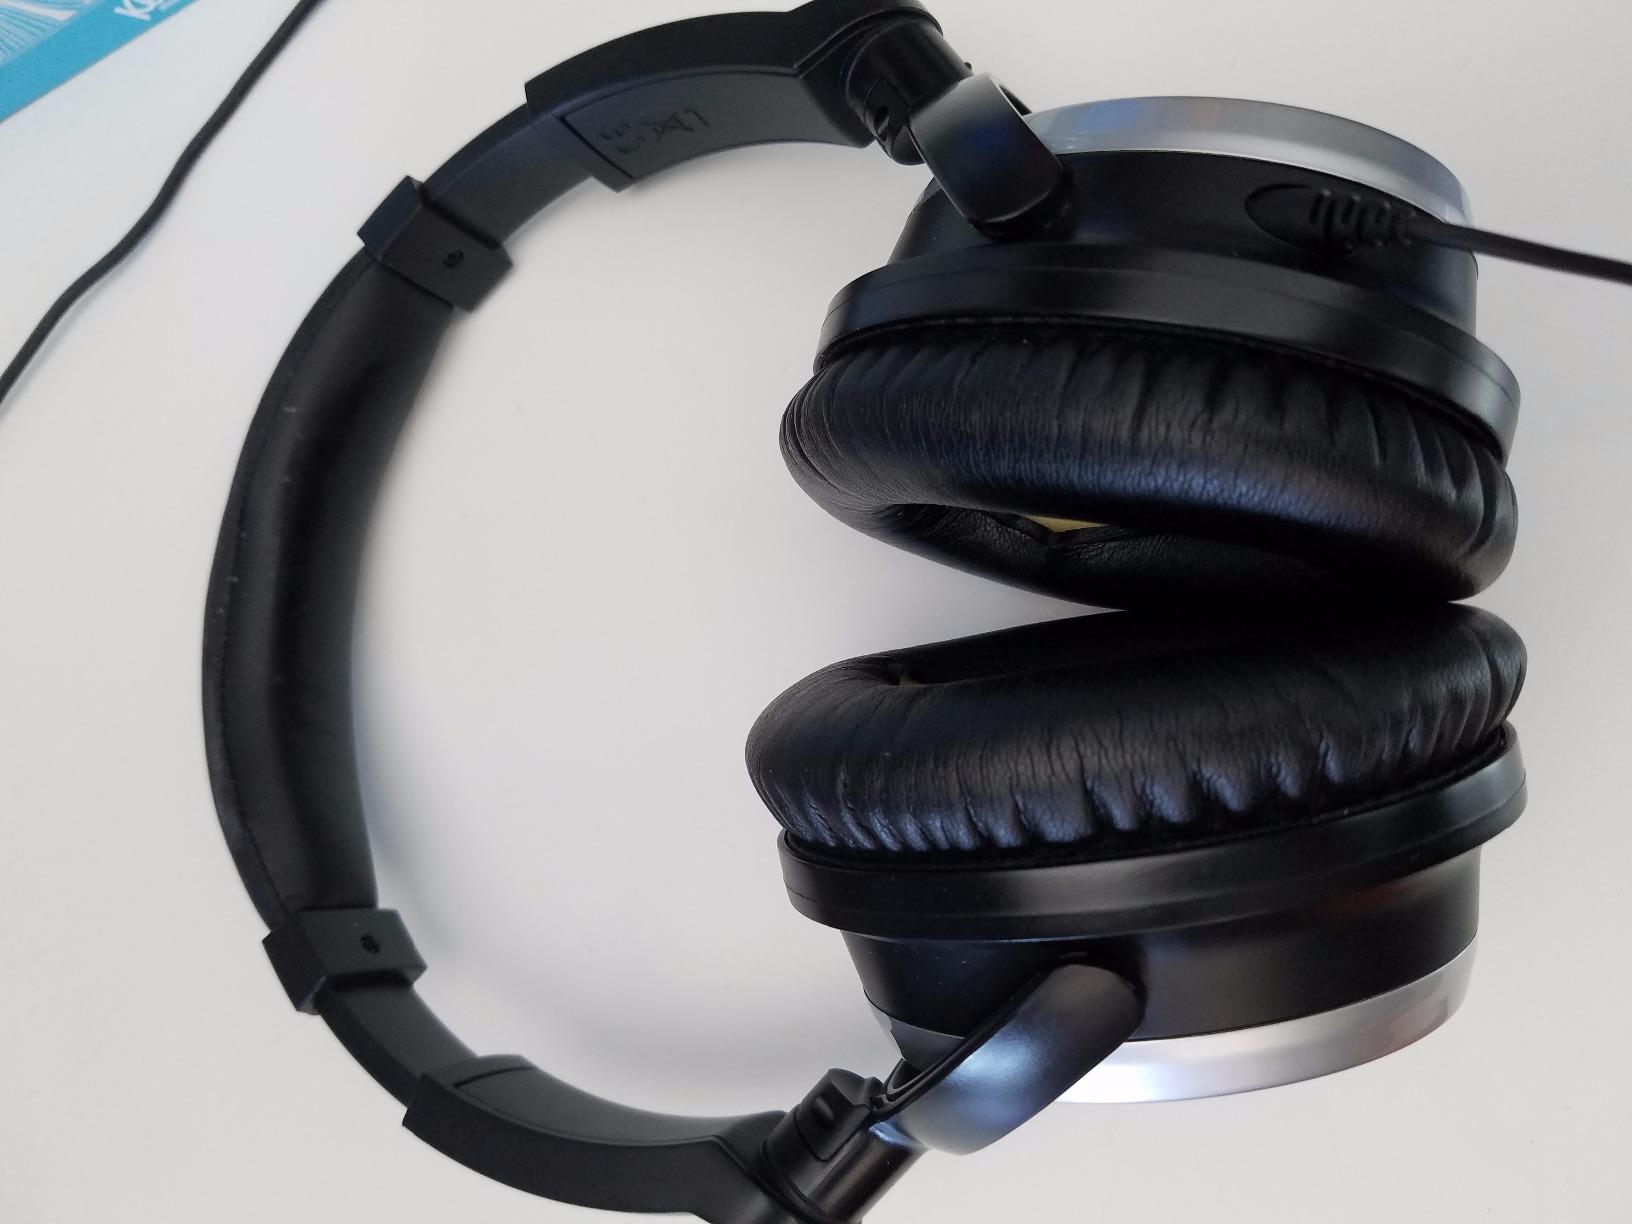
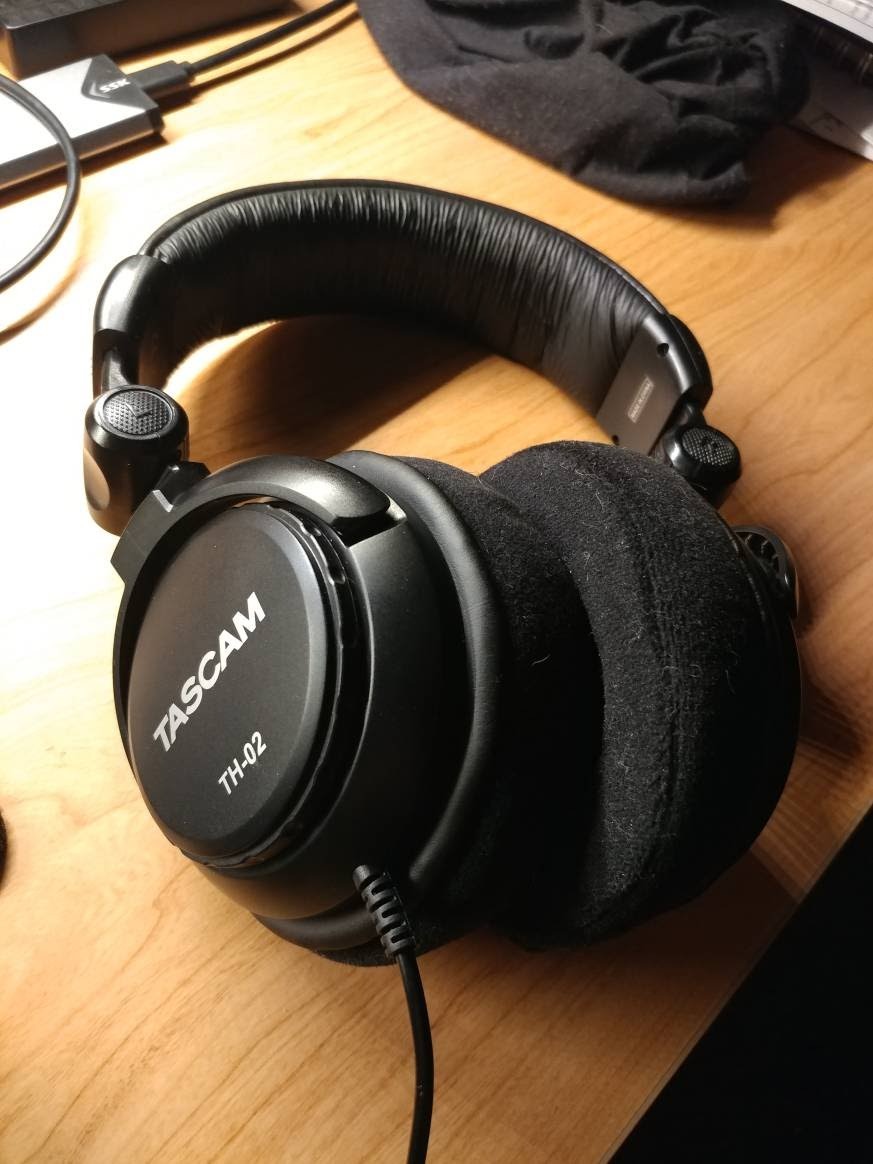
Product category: headphones
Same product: no